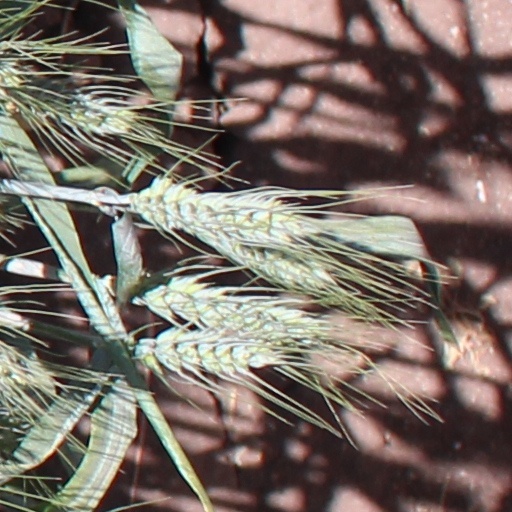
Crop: wheat